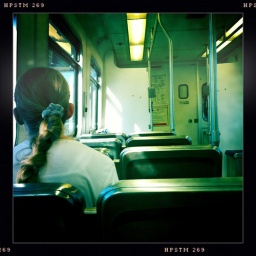
Taking the train home in SLC